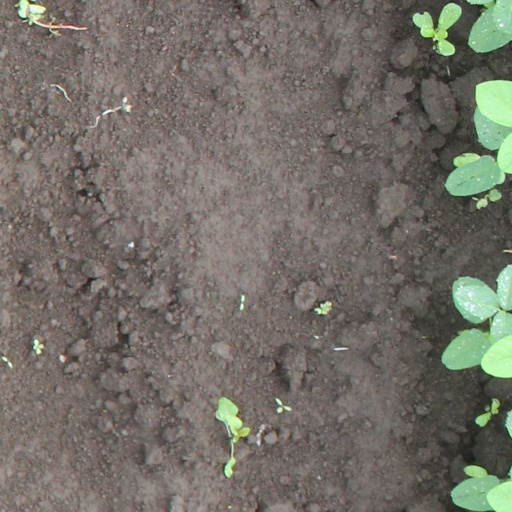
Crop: soybean